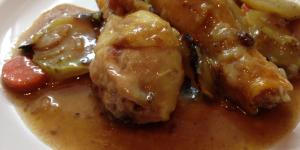
jamoncitos de pollo a la cerveza